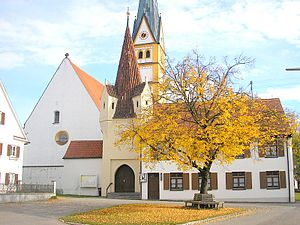
Prittriching
Kommunens vartegn er Frauenkirche med porttårnet til den tidligere kirkegårdsfæstning
Prittriching er en kommune i Landkreis Landsberg am Lech, Regierungsbezirk Oberbayern i den tyske delstat Bayern. Den er en del af Verwaltungsgemeinschaft Prittriching.